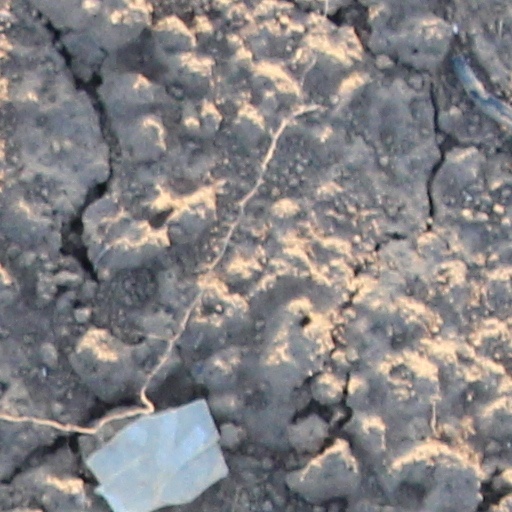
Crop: wheat